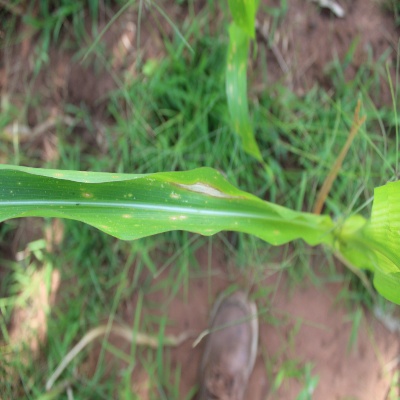
Crop: Maize
Condition: leaf spot